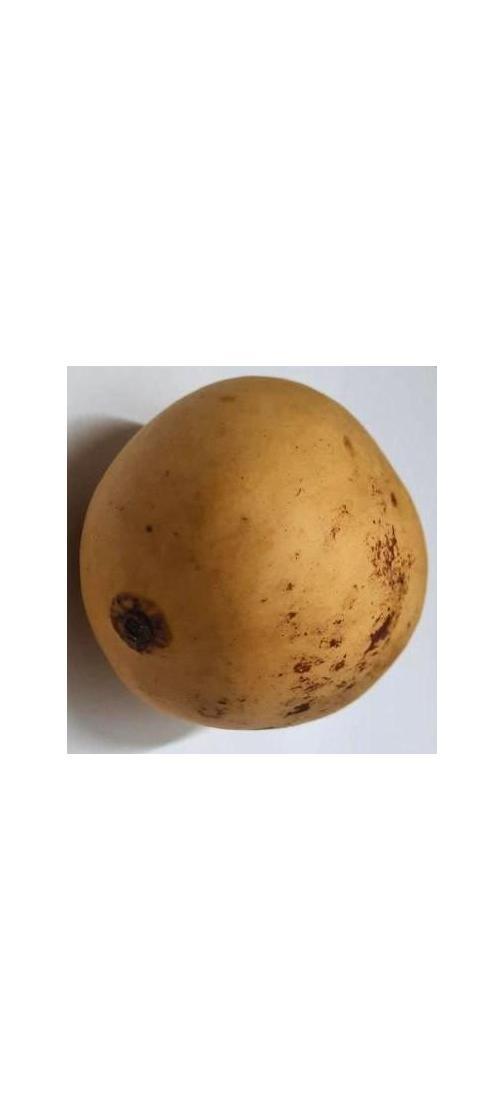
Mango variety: Katimon